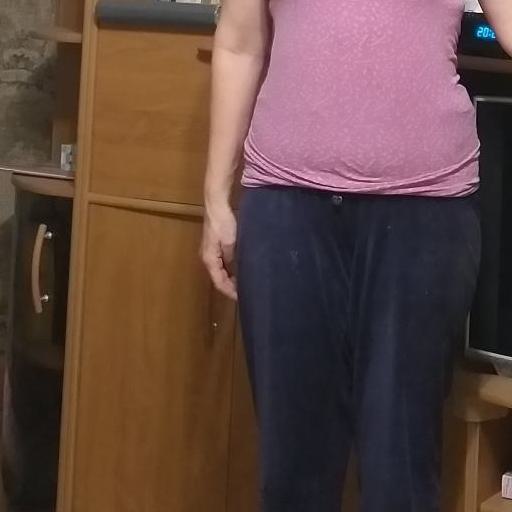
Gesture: no_gesture